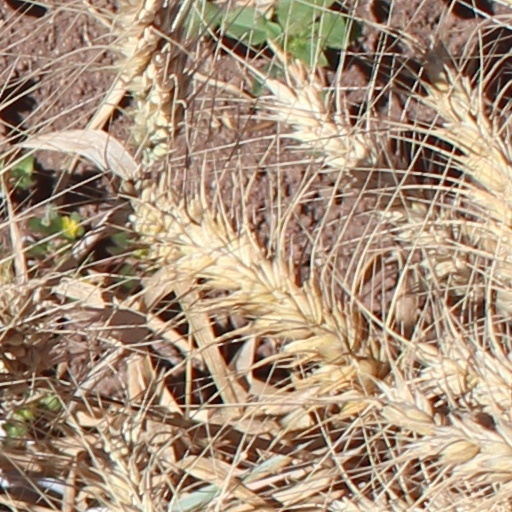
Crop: wheat